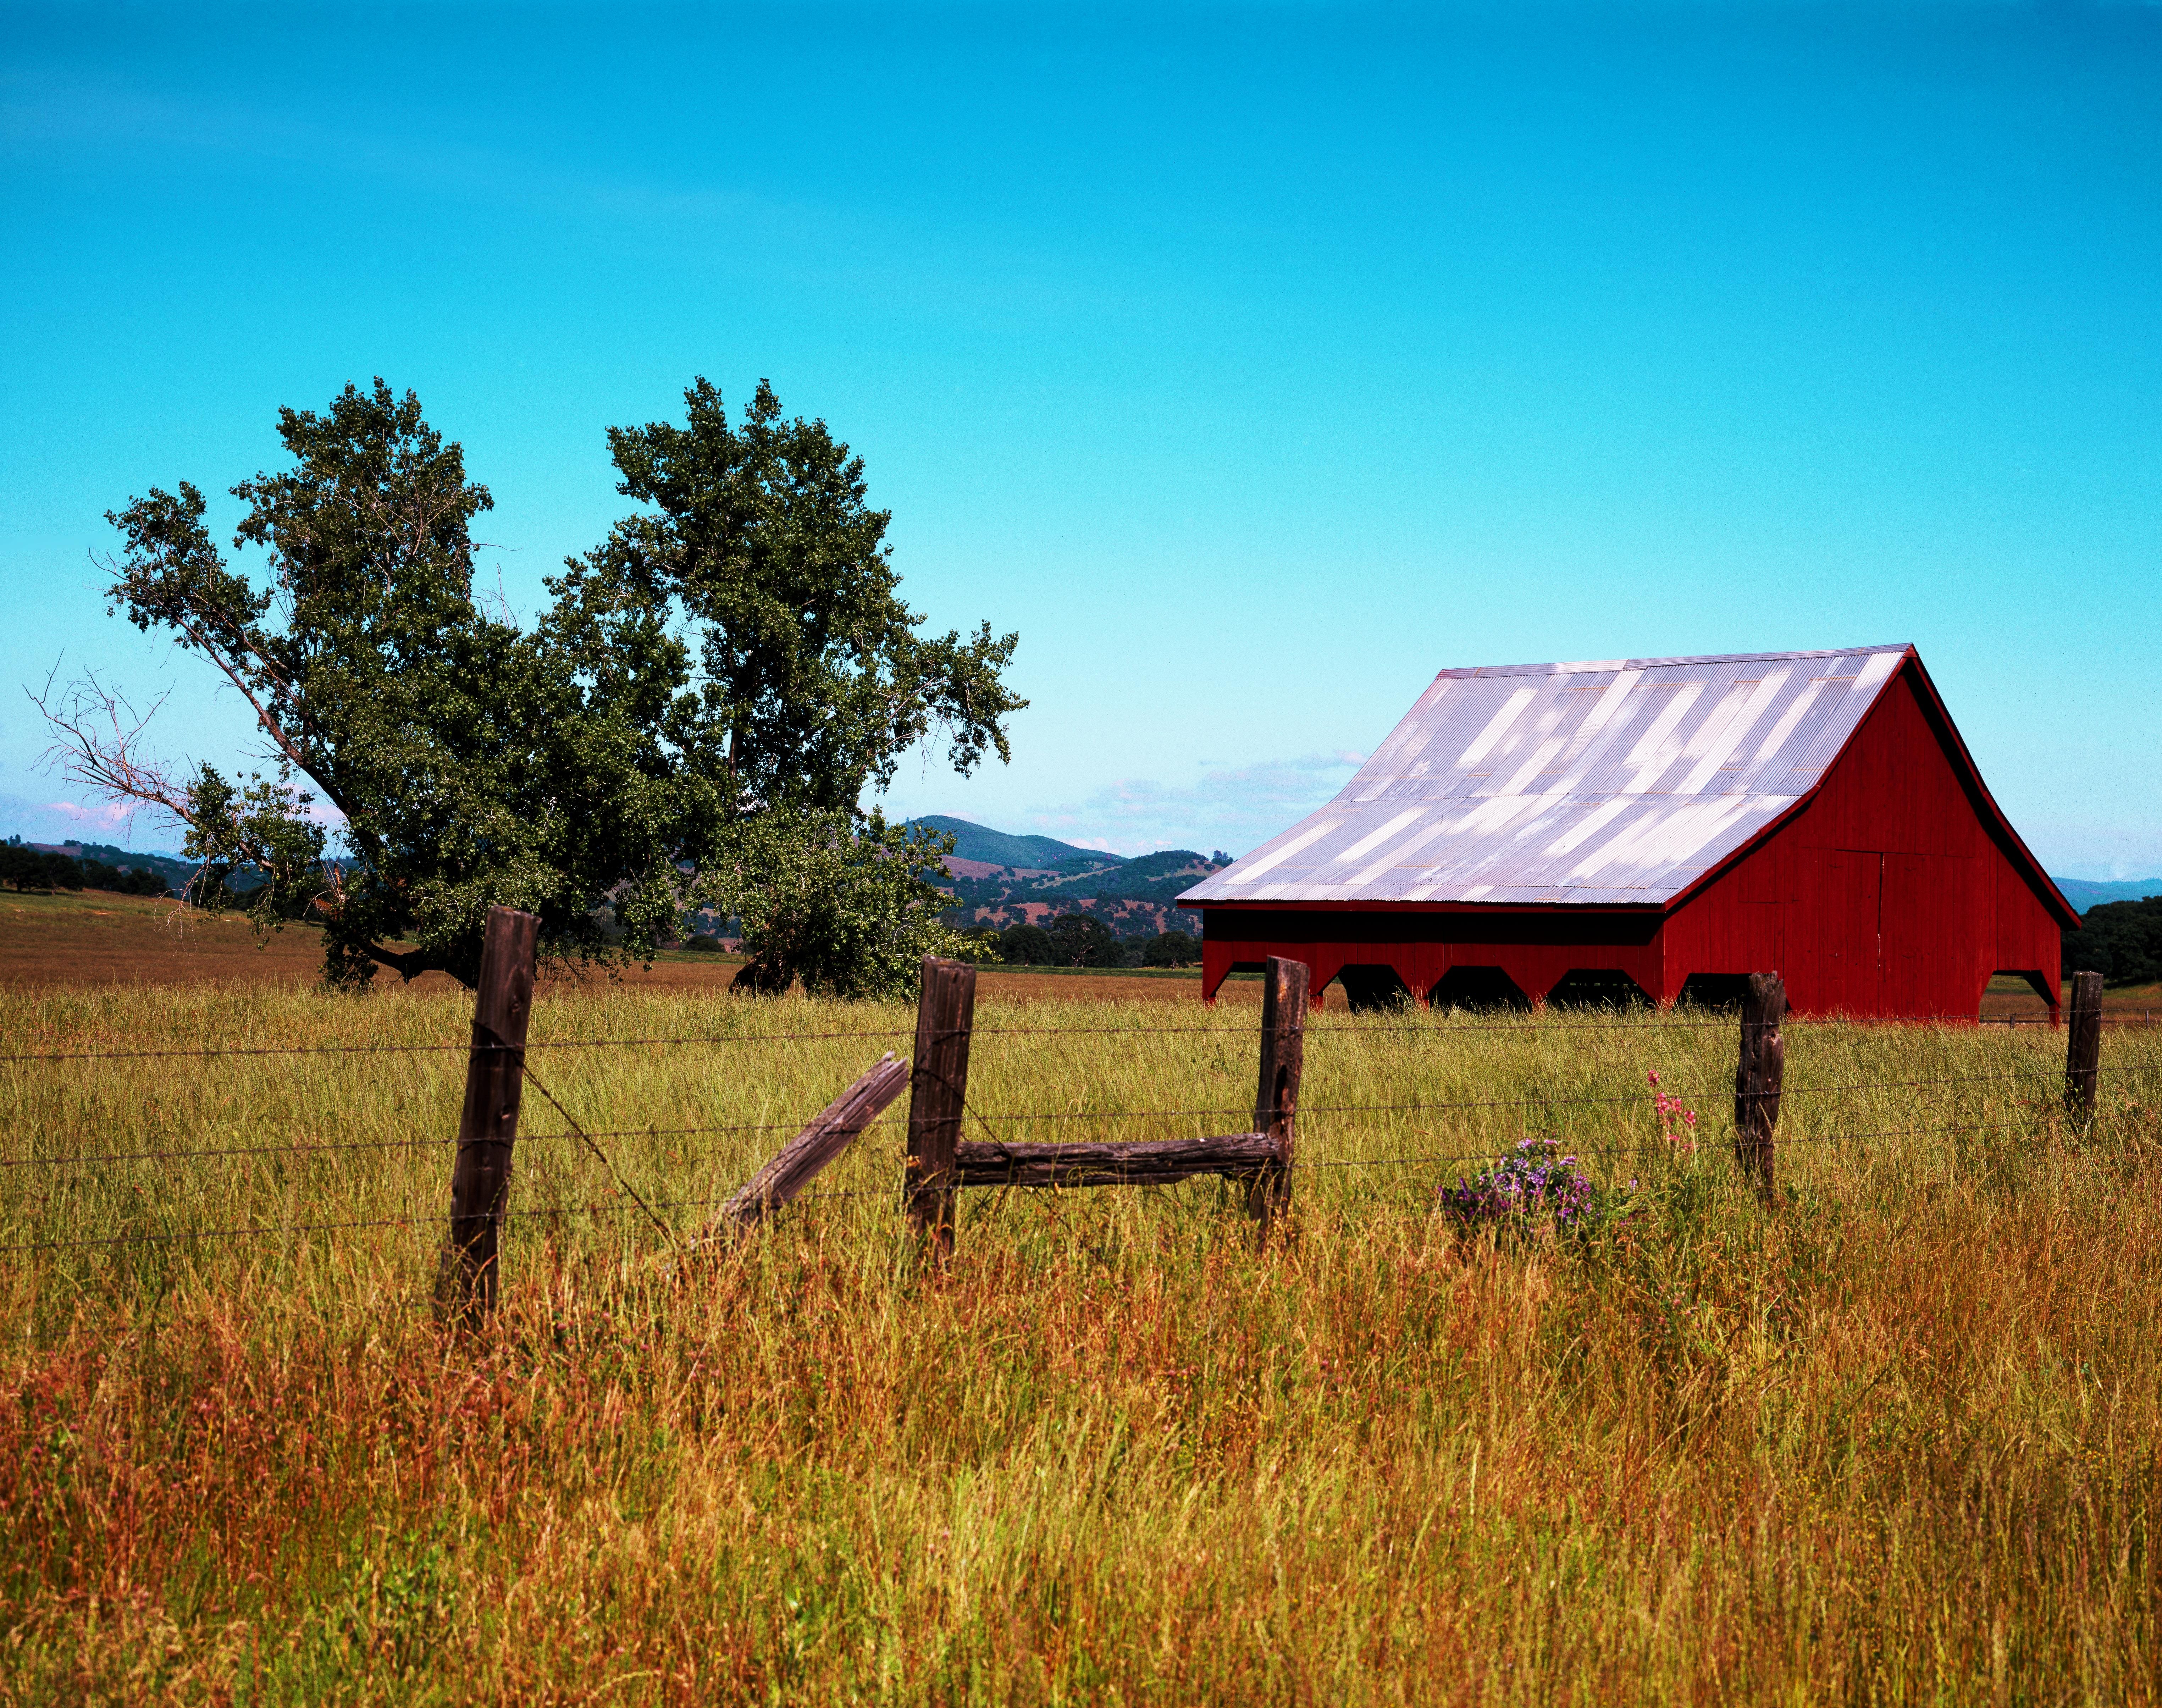
landscape, nature, field, farm, meadow, prairie, old, barn, rustic, vacation, hut, red, pasture, ranch, agriculture, california, savanna, plain, grassland, log cabin, habitat, rural area, field barn, red barn, stadl, red hut, natural environment